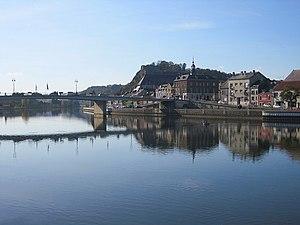
La Meuse, le pont Américain, le quai des Remparts, le quartier Saint-Hilaire et le fort Charlemont à Givet (département des Ardennes, France)
Givet est une commune française située dans le département des Ardennes en région Grand Est.